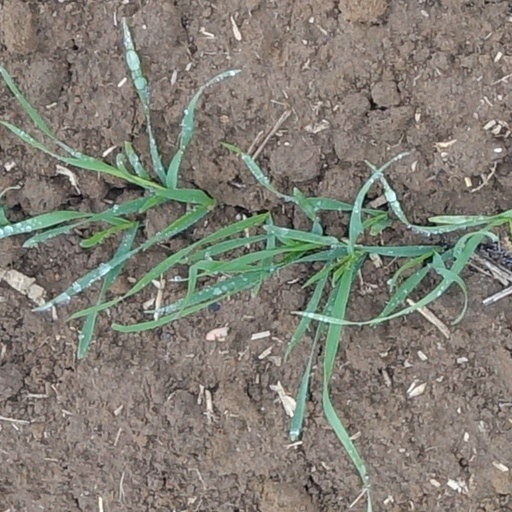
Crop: wheat